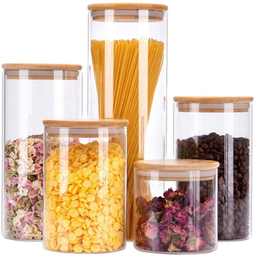
Label: glass